Morelos

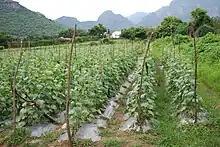
Cucumber field in Tlayacapan

Since the 1980s, the agricultural sector of the economy has been steadily shrinking but it remains an important part of the state's economy, as there are still a significant number of communities that rely on it. Just under 20% of the working population of the state is involved in farming, ranching, fish farming or forestry. Land available for human exploitation outside of populated areas is divided between agriculture/grazing (45%) and forestry (55%). Agricultural and forestry lands are further subdivided by climate and the type of forest (conifer vs. rainforest). Roughly 70% of the state has a subtropical climate, providing ideal conditions for agriculture, in particular sugar cane, and most farming is done in the warmer areas. Sugar cane has been an important crop since colonial times and still is important today, although the percentage of land dedicated to it has decreased since the 1960s. Another important crop is rice. The production of rice in the state has fallen drastically, from a height of 100,000 tons annually to only 21,000 tons due to the reduction in cultivation areas and the high costs of production. The state still ranks sixth in its production. However, despite price and market protections, foreign rice is competing with rice produced in the state. Sorghum has replaced lost yields of sugar cane and rice to a certain extent, which has been encouraged by the government. One way the state tries to sell its more expensive products such as rice has been the registration of a trademark called"Tradición Agrícola de Morelos" (Morelos Agricultural Tradition) to identify products produced in the state on store shelves.